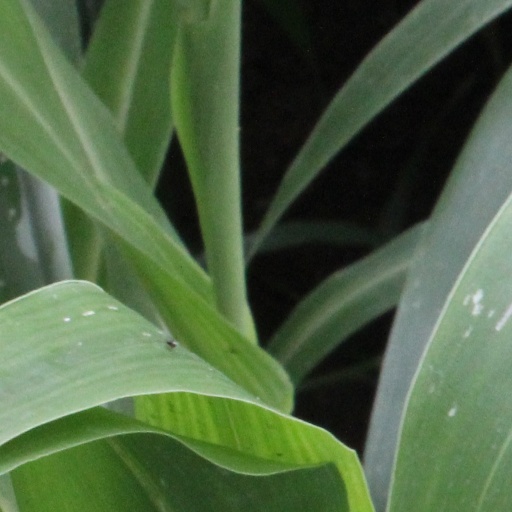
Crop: sorghum